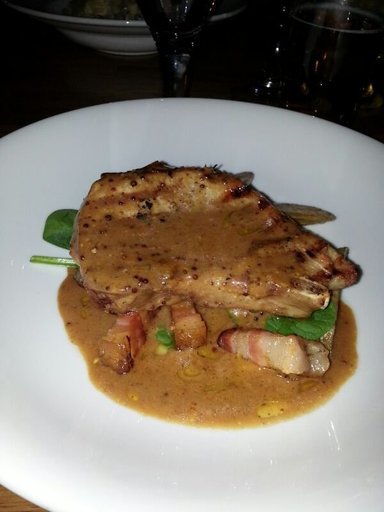
Label: pork_chop